Maria Iêda Guimarães

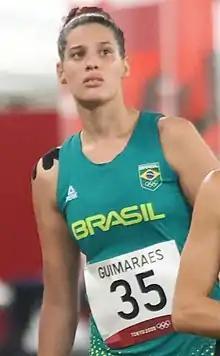
Guimarães at the 2020 Summer Olympics

Maria Iêda Guimarães (born 30 August 2000) is a Brazilian modern pentathlete. She competed in the women's event at the 2020 Summer Olympics.